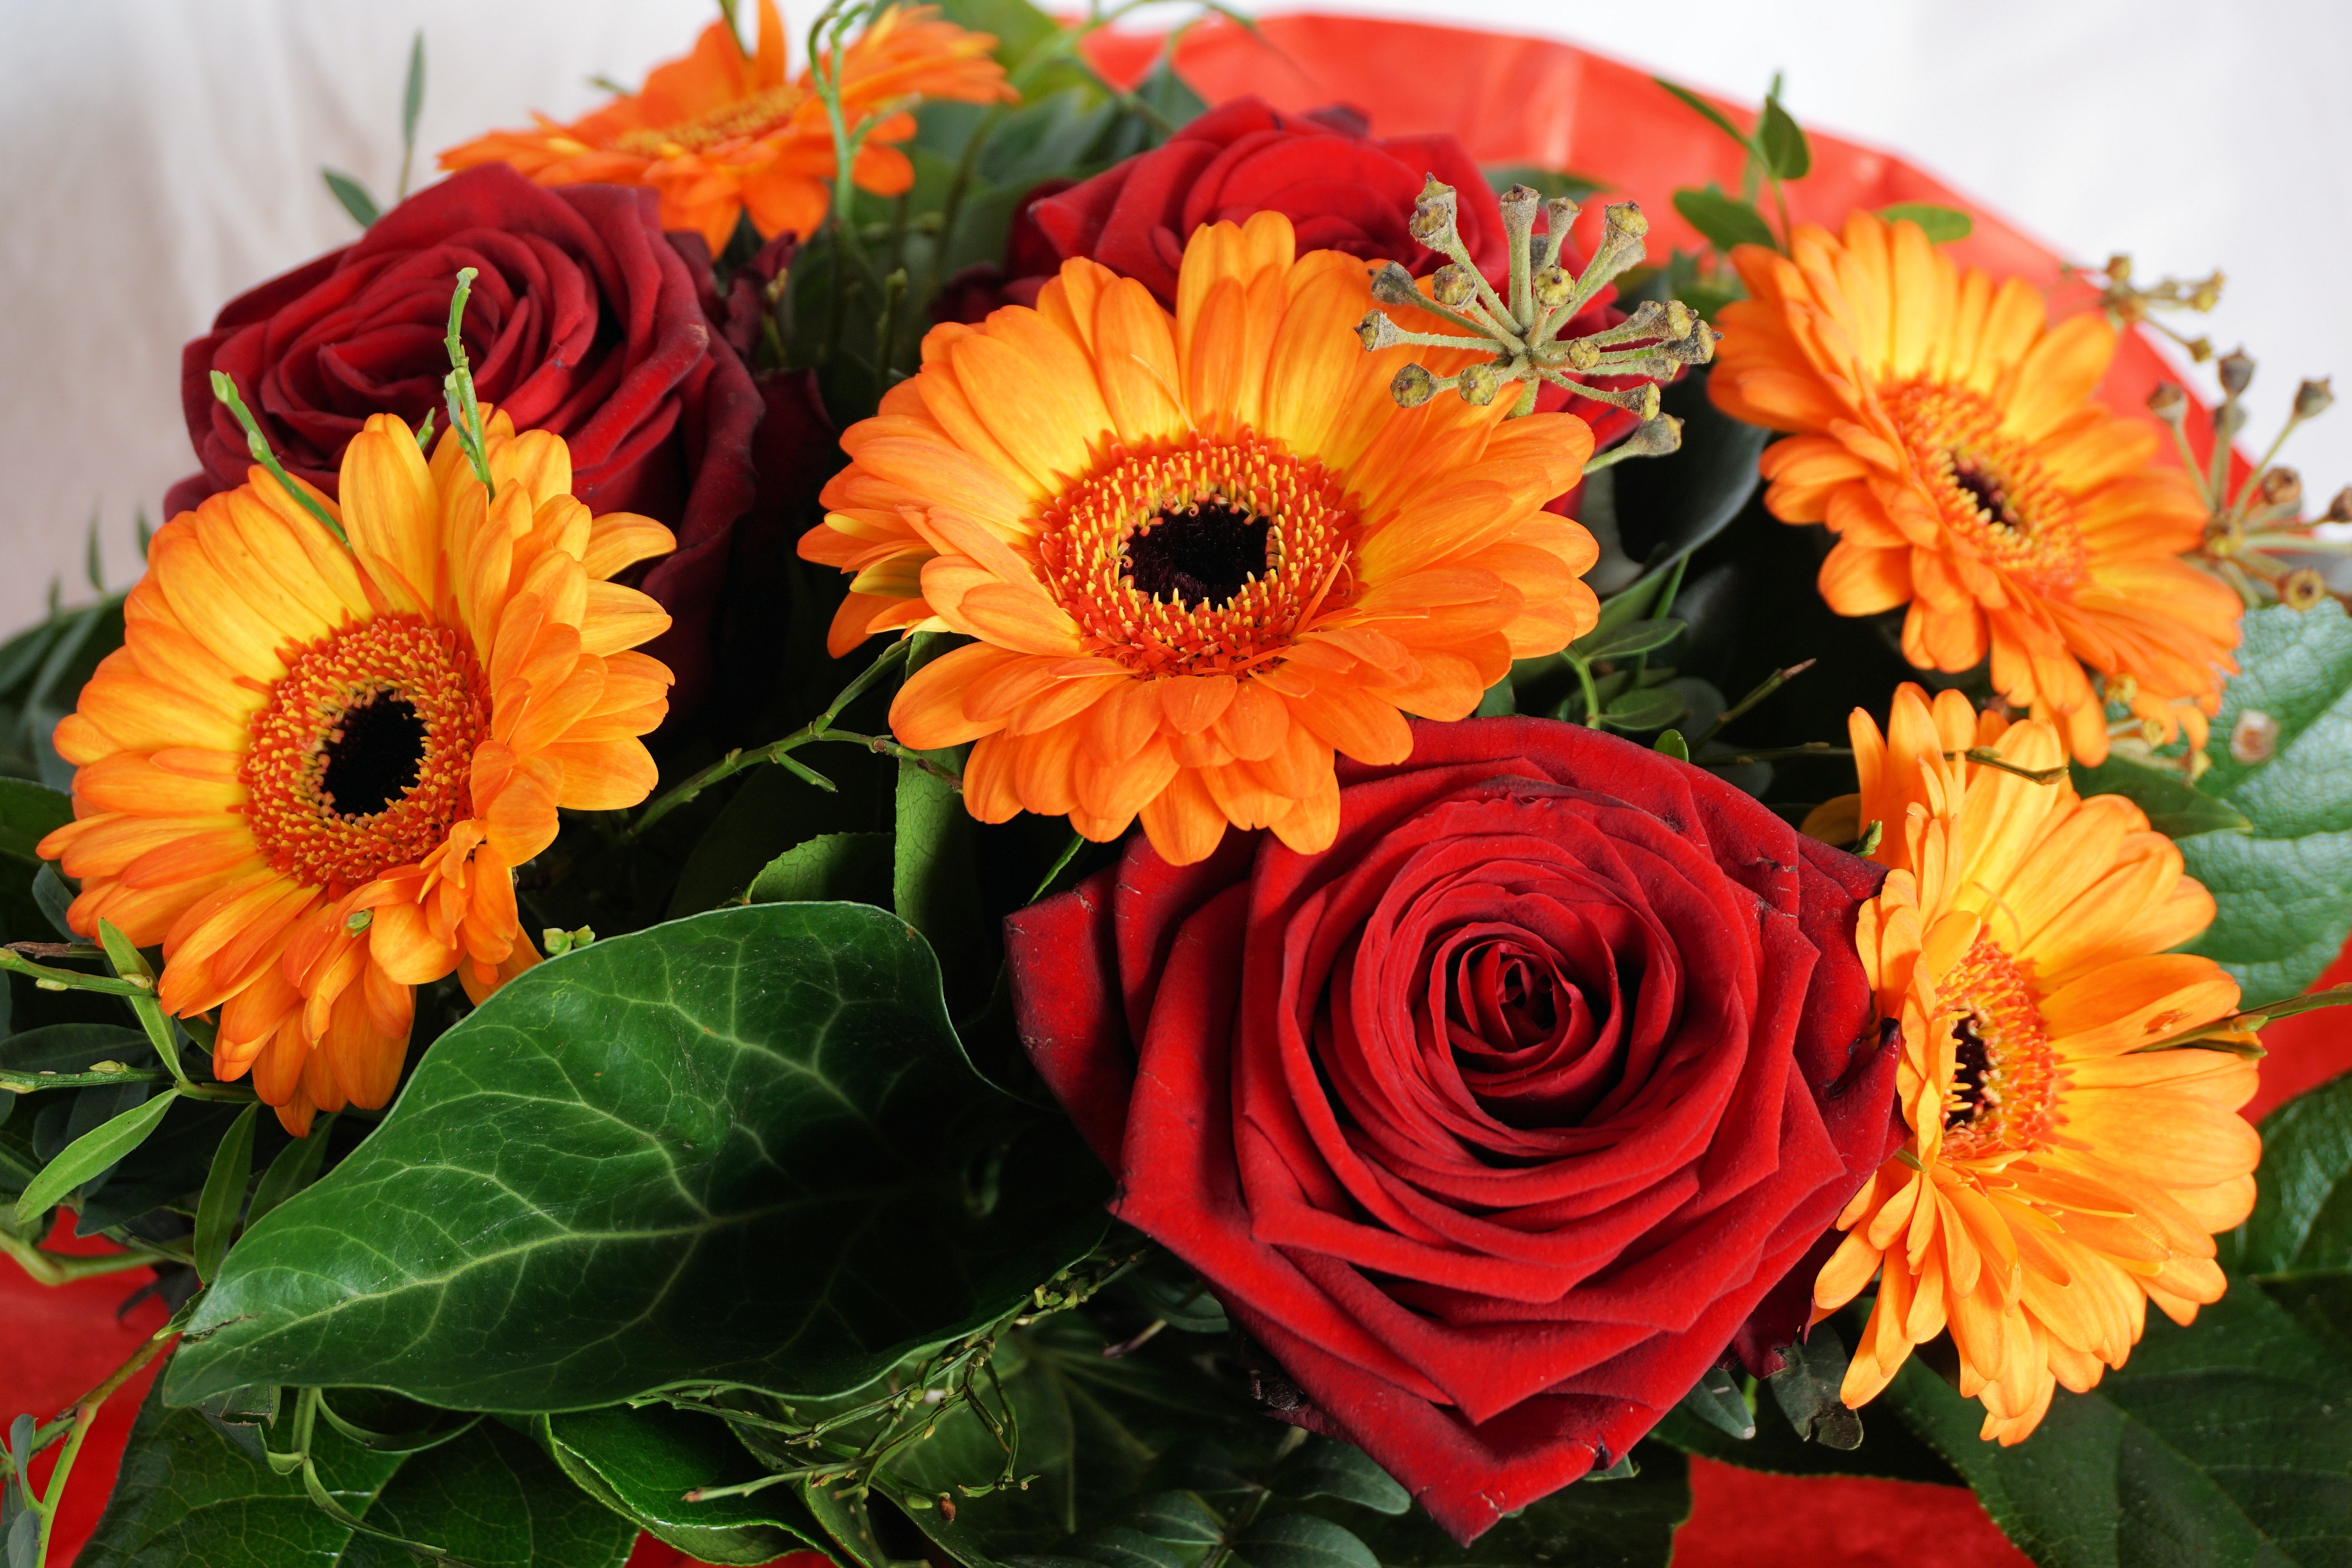
blossom, plant, flower, petal, bloom, love, bouquet, gift, orange, red, symbol, romantic, colorful, sunflower, thank you, roses, beautiful, gerbera, floristry, valentine's day, floral arrangement, flowering plant, daisy family, flower bouquet, cut flowers, floral design, annual plant, land plant, flower arranging